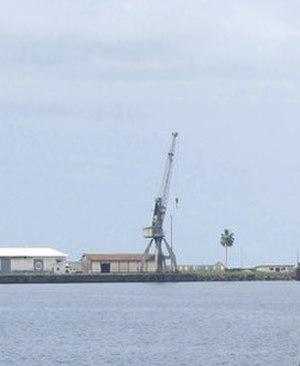
Buchanan est la troisième plus grande ville du Liberia et la capitale du comté de Grand Bassa. Elle est située près de l'embouchure du fleuve Saint John, sur la baie de Waterhouse, ouvrant sur l'océan Atlantique, à 97 km au sud-est de la capitale Monrovia. Sa population s'élevait à 34 270 habitants au recensement de 2008.